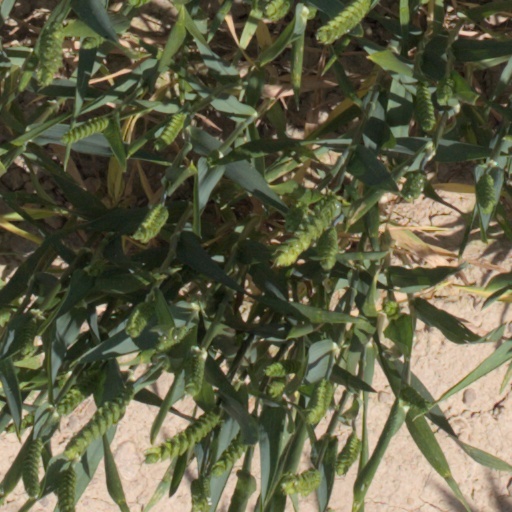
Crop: wheat